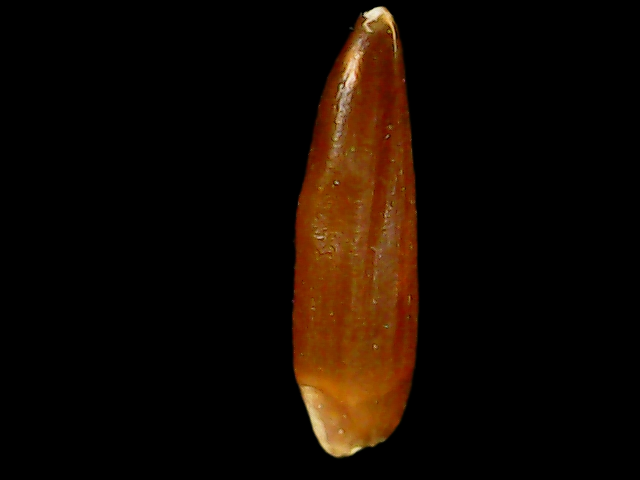
Rice variety: Binadhan20